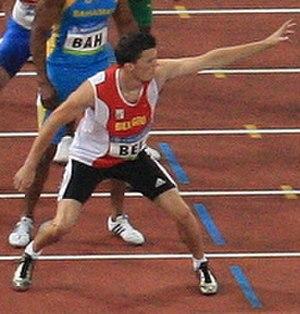
Arnaud Ghislain est un athlète belge spécialiste du 400 m.